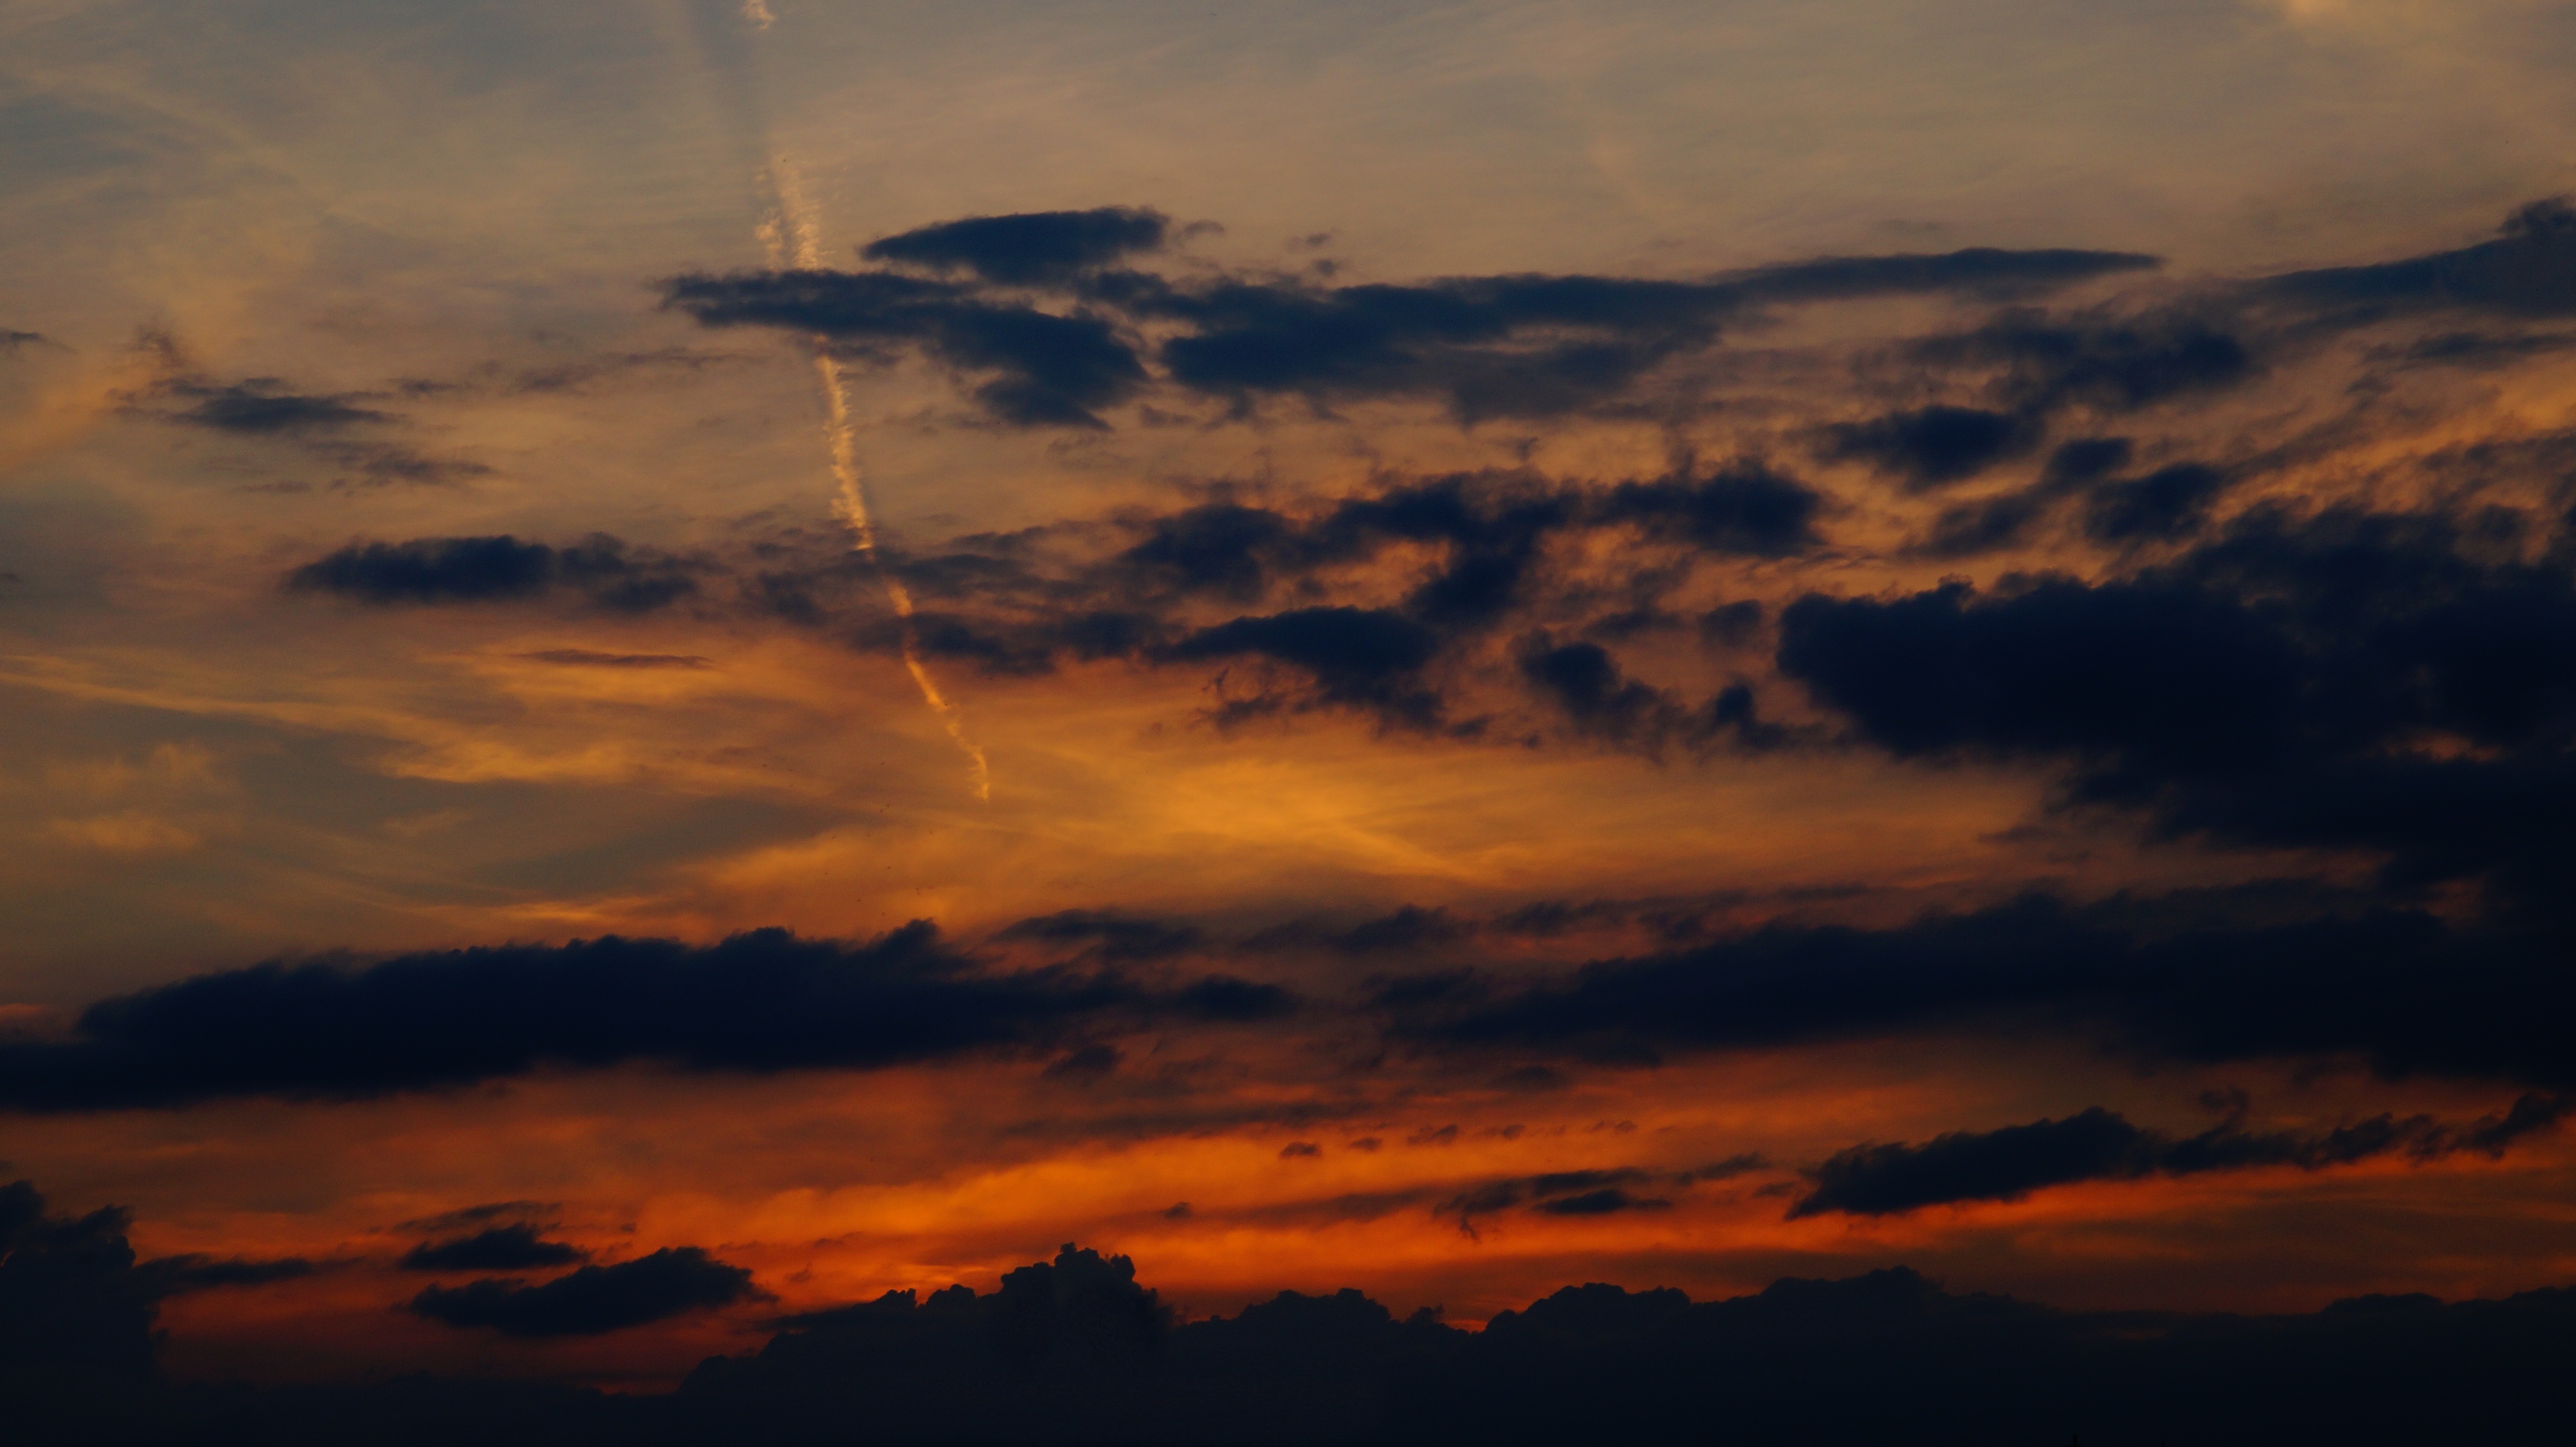
horizon, cloud, sky, sunrise, sunset, sunlight, morning, dawn, atmosphere, dusk, evening, cumulus, clouds, contrail, afterglow, evening sky, meteorological phenomenon, red sky at morning